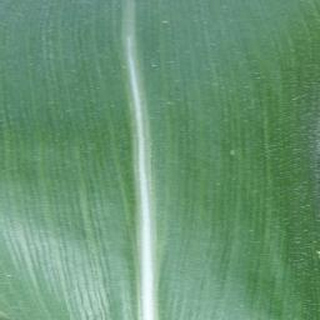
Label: healthy_corn